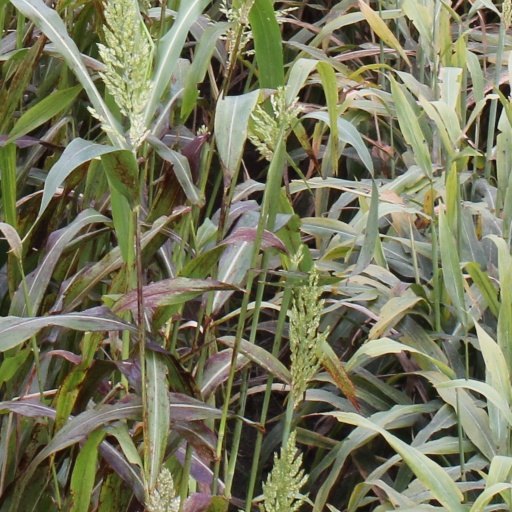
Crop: sorghum